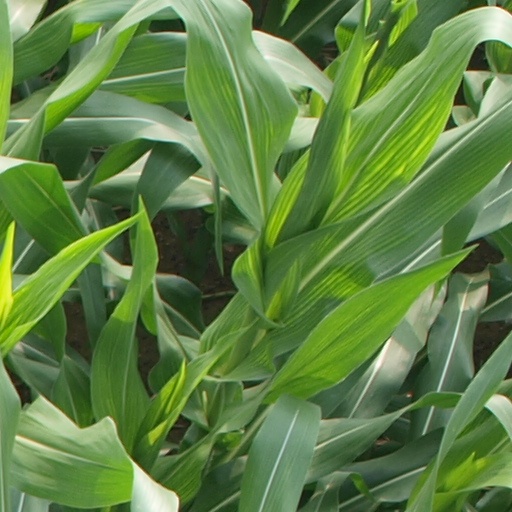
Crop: maize; corn